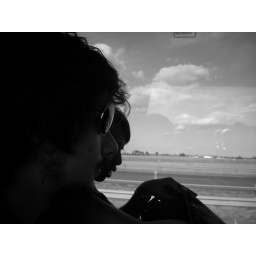
rock in road